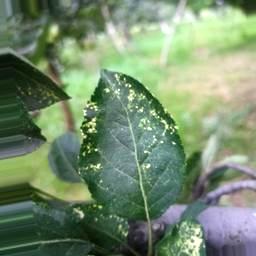
Label: Apple_Mosaic